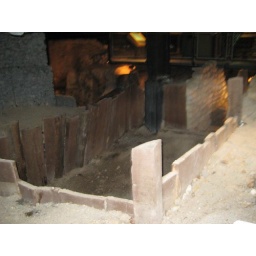
King John's Castle, Limerick - excavation of a 12th century house under the castle